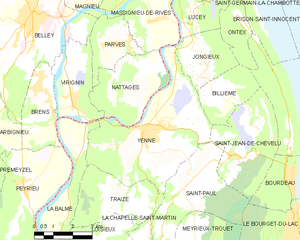
Carte des communes françaises Yenne